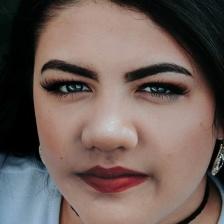
Label: faces